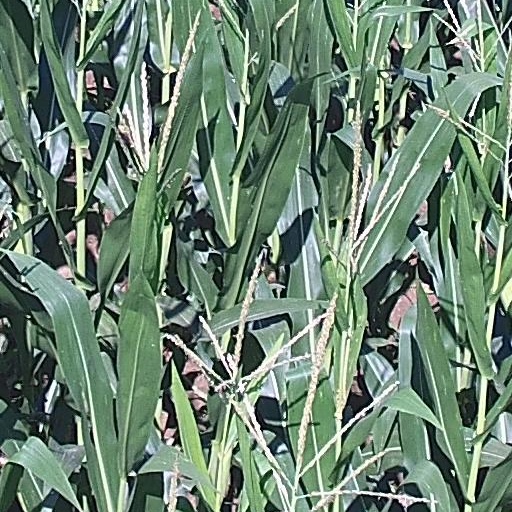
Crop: maize; corn